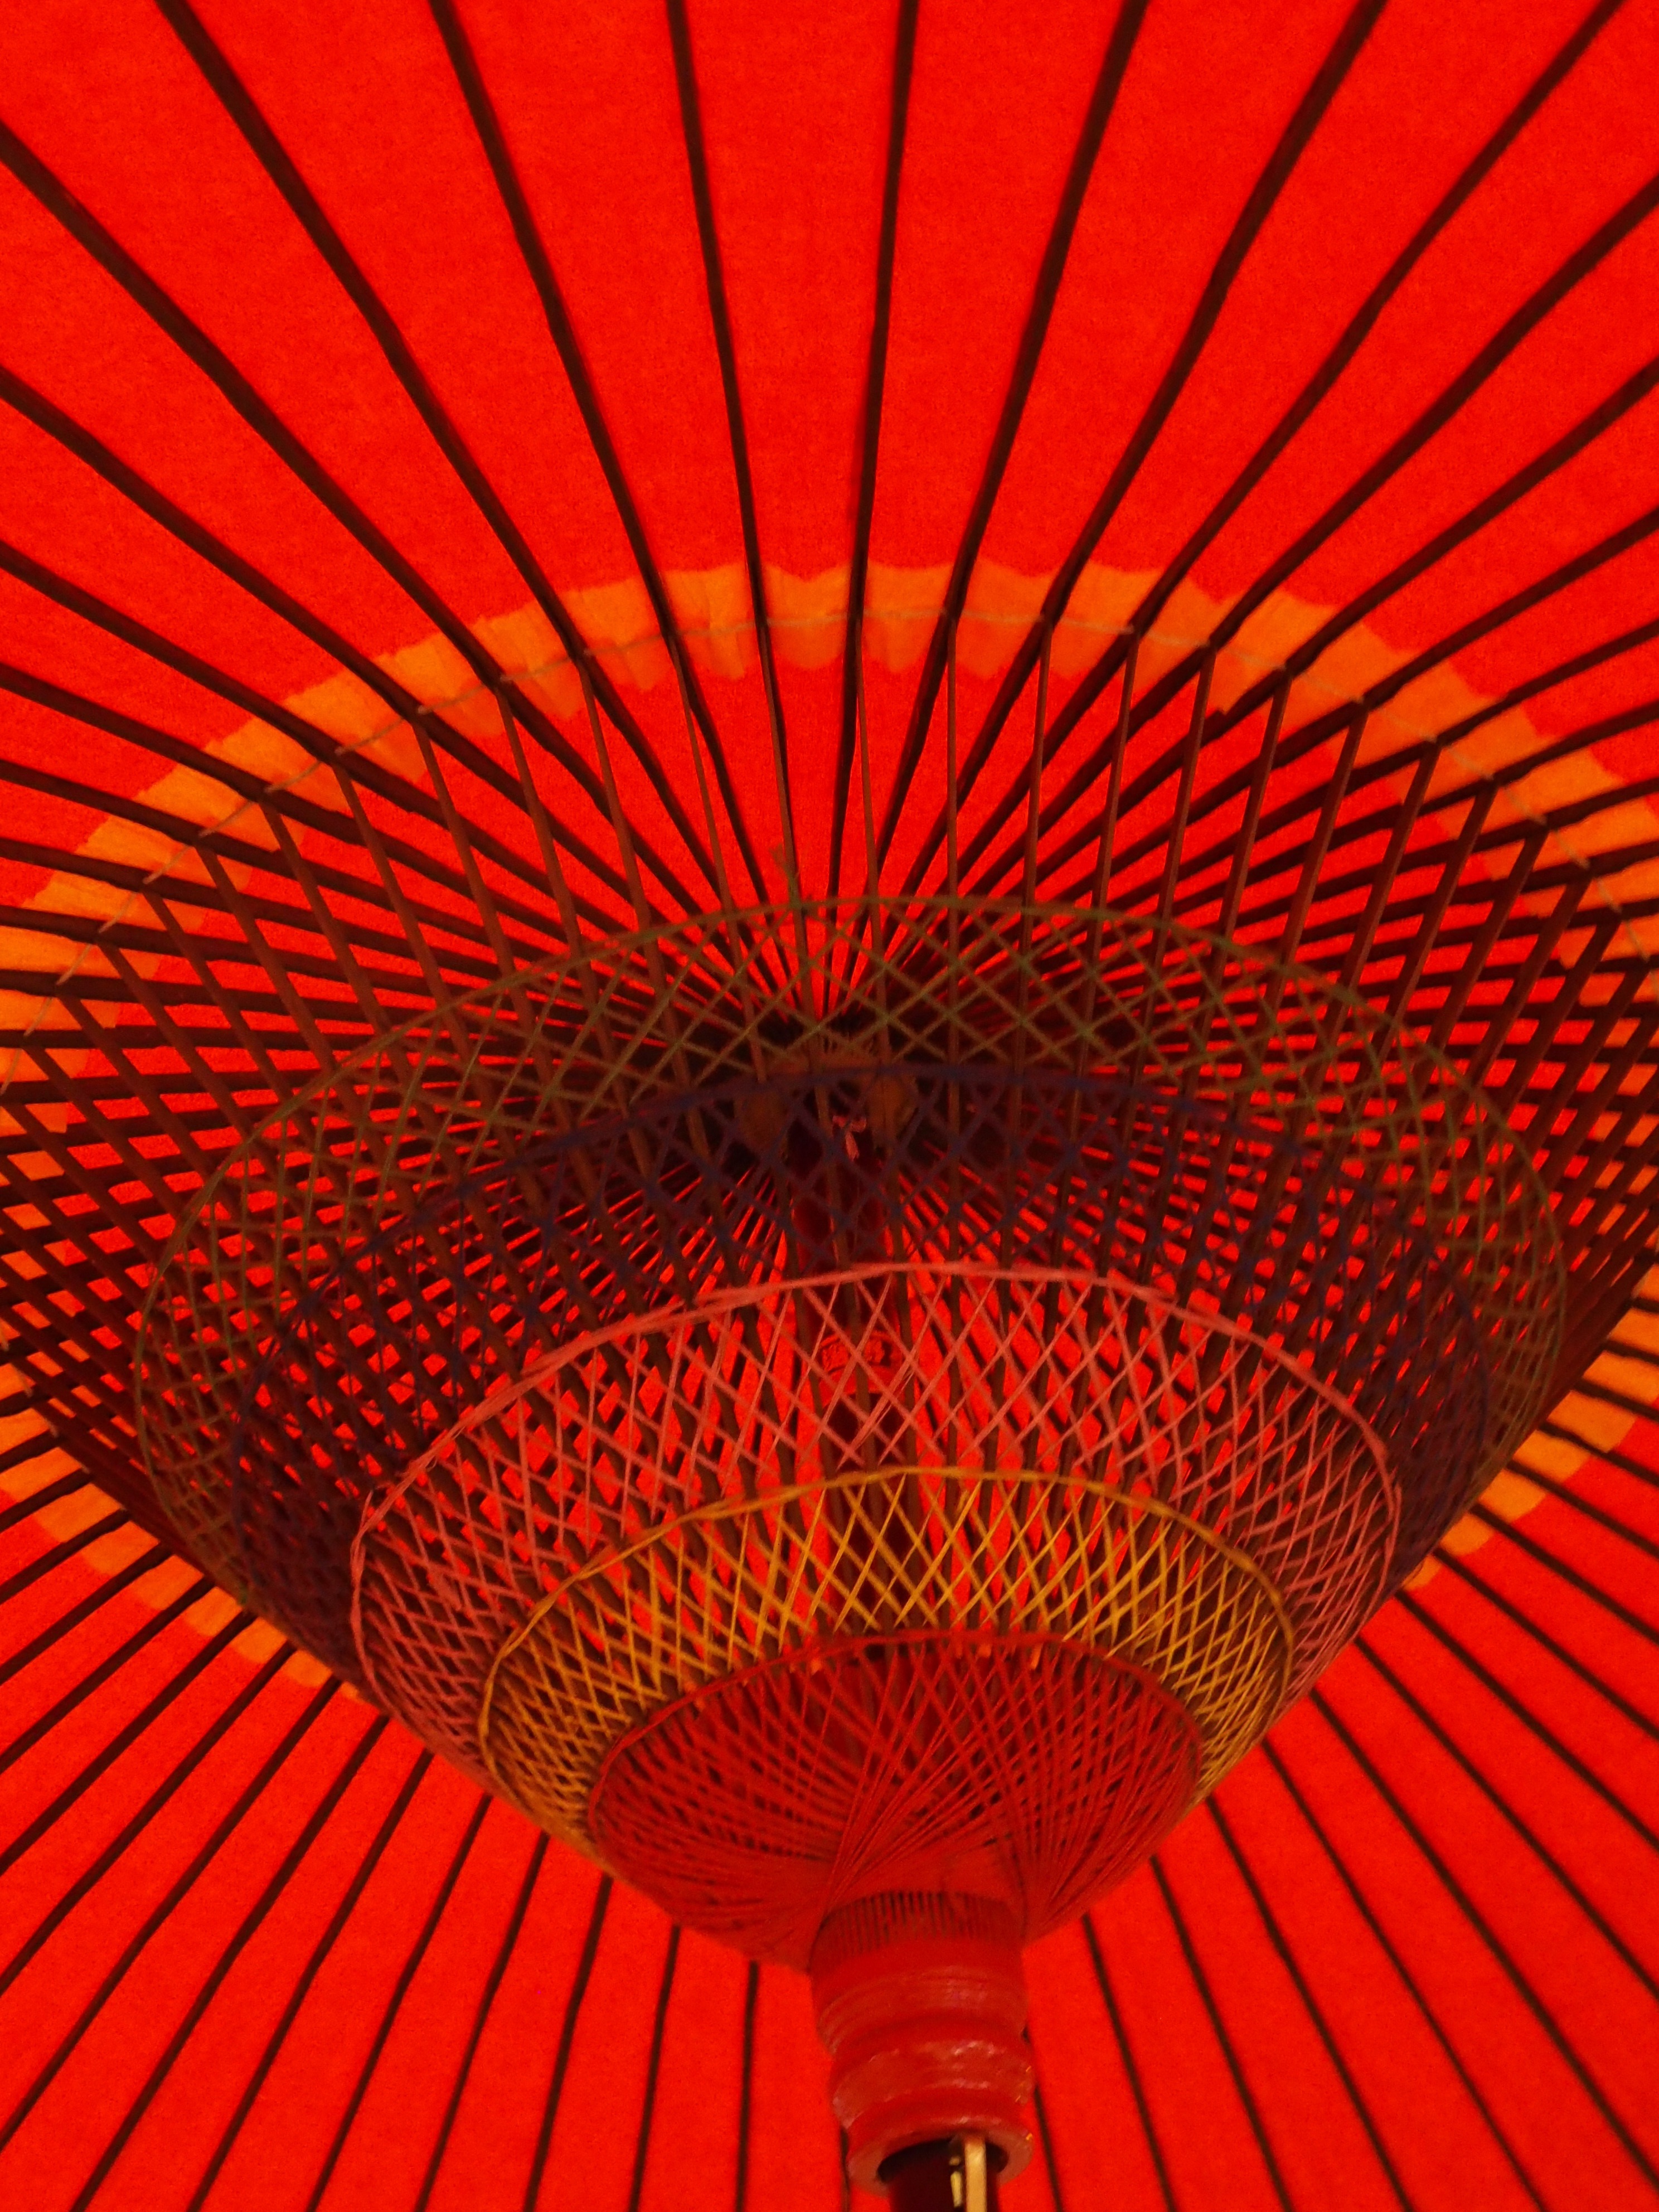
light, ceiling, pattern, line, red, umbrella, color, japan, circle, design, symmetry, shape, modern art, fractal art